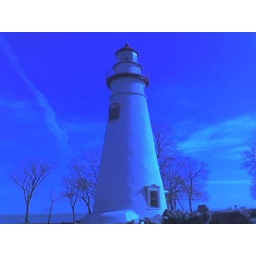
a lighthouse in marblehead :) love the blue sky